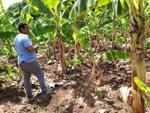
Label: xamthomonas